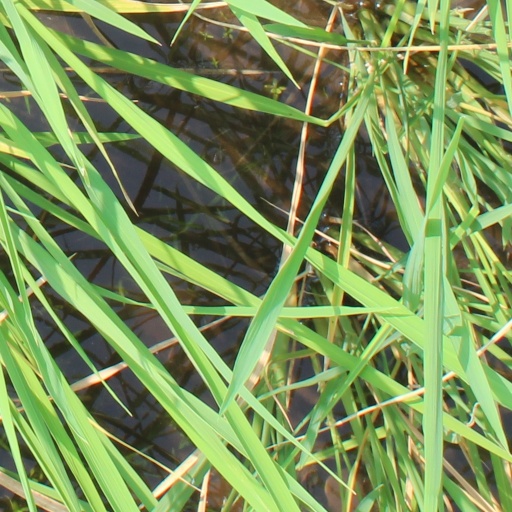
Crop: rice